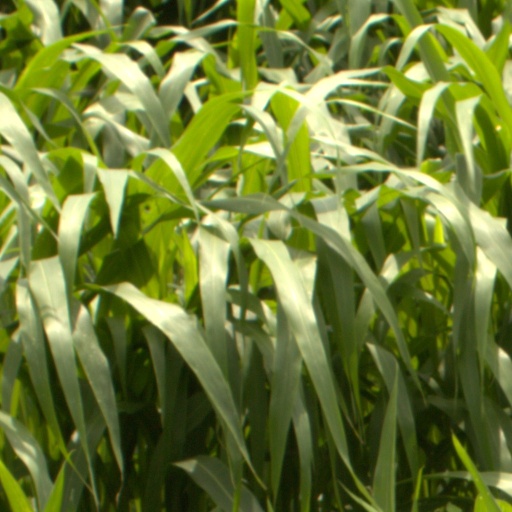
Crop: sorghum